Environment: lab
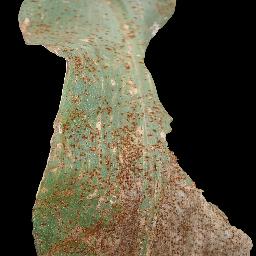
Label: common_rust